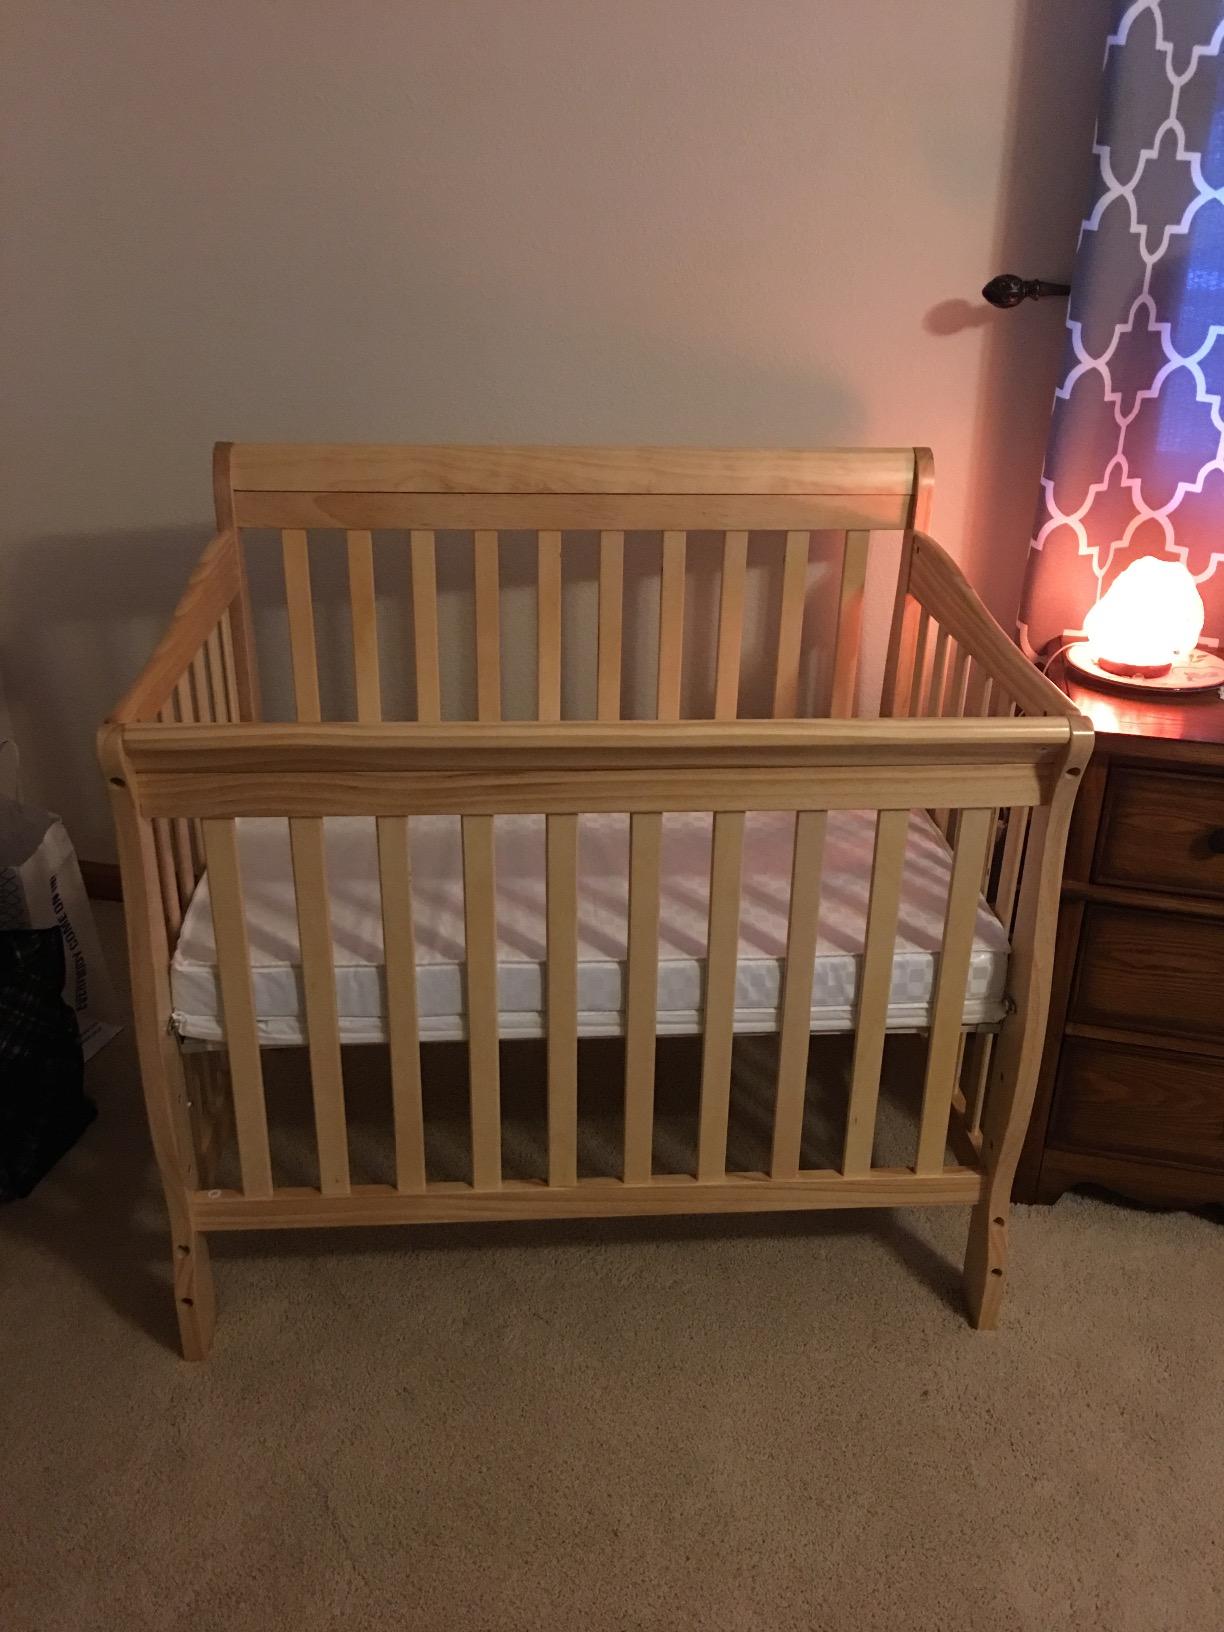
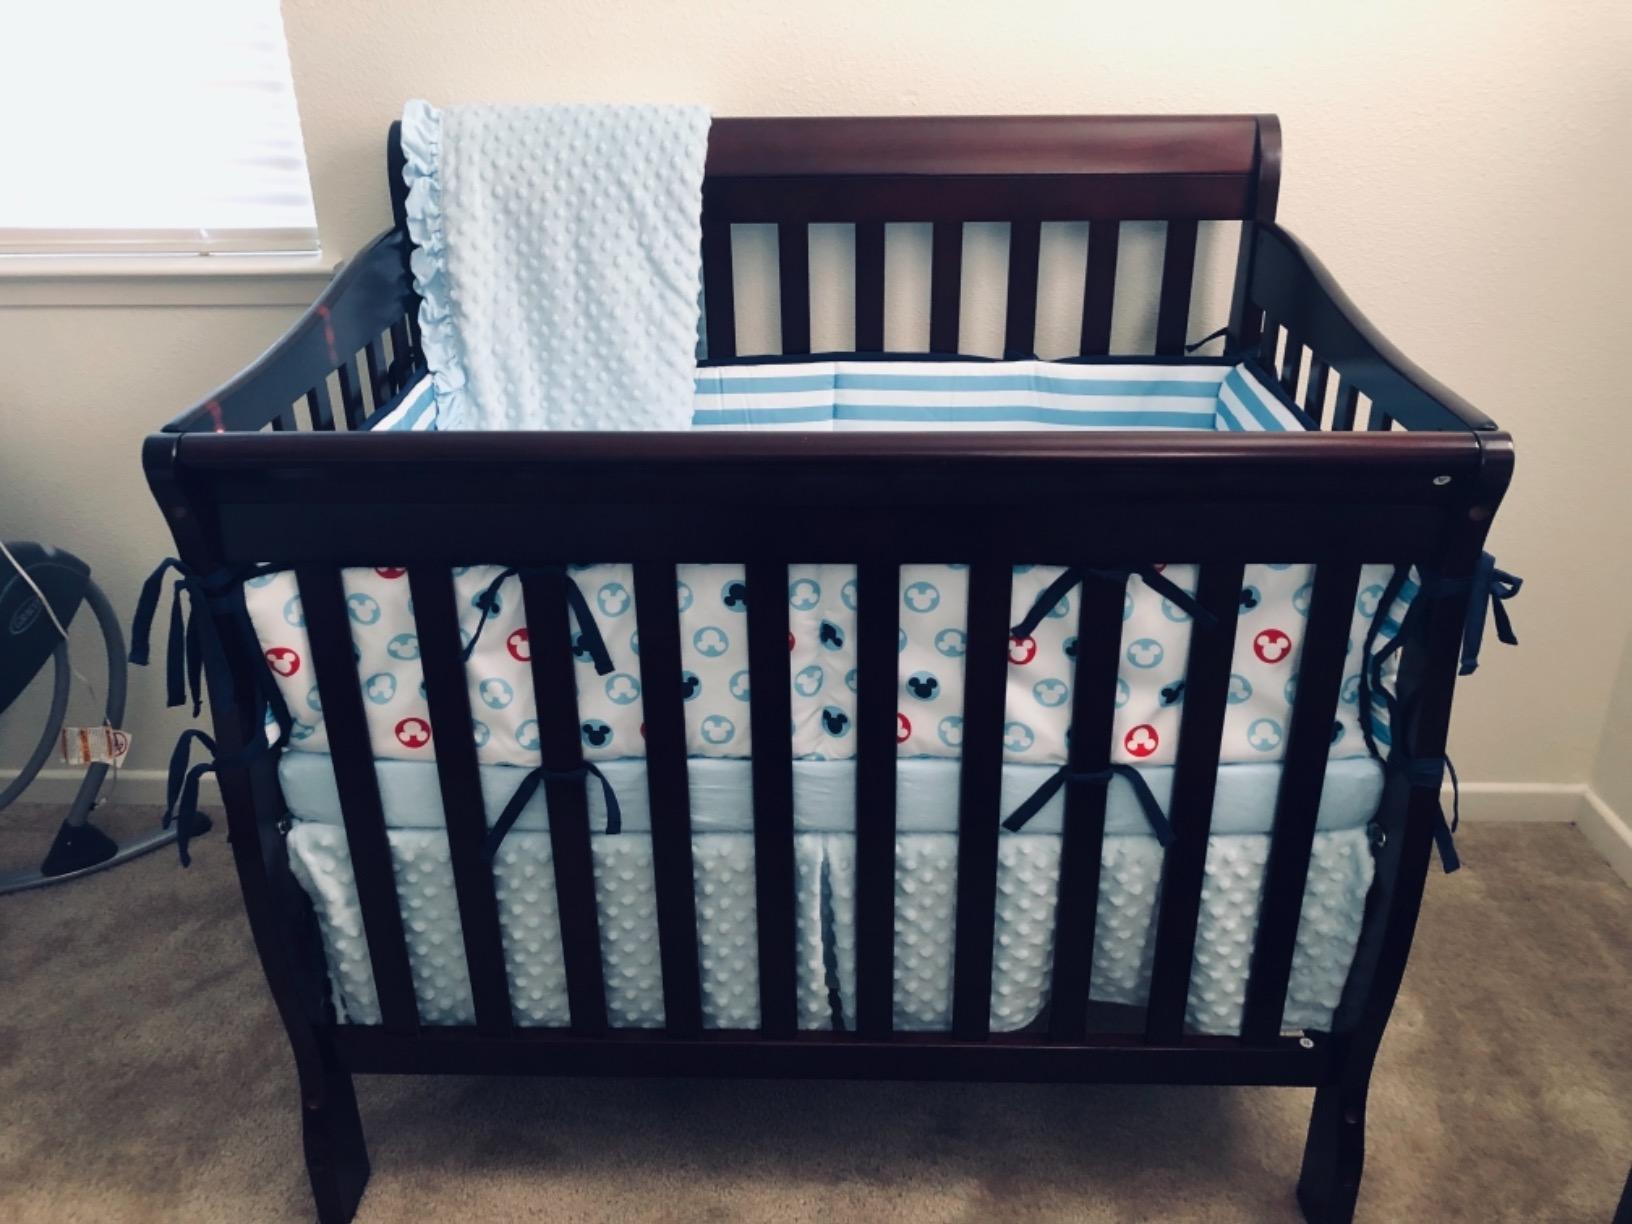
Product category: products_crib
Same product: no